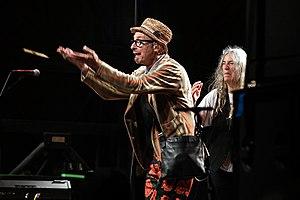
Jay Dee Daugherty est un batteur et auteur-compositeur américain, plus connu pour son travail avec Patti Smith, qu'il accompagne toujours aujourd'hui. En tant que membre du Patti Smith Group, il fut nominé deux fois au Rock and Roll Hall of Fame.